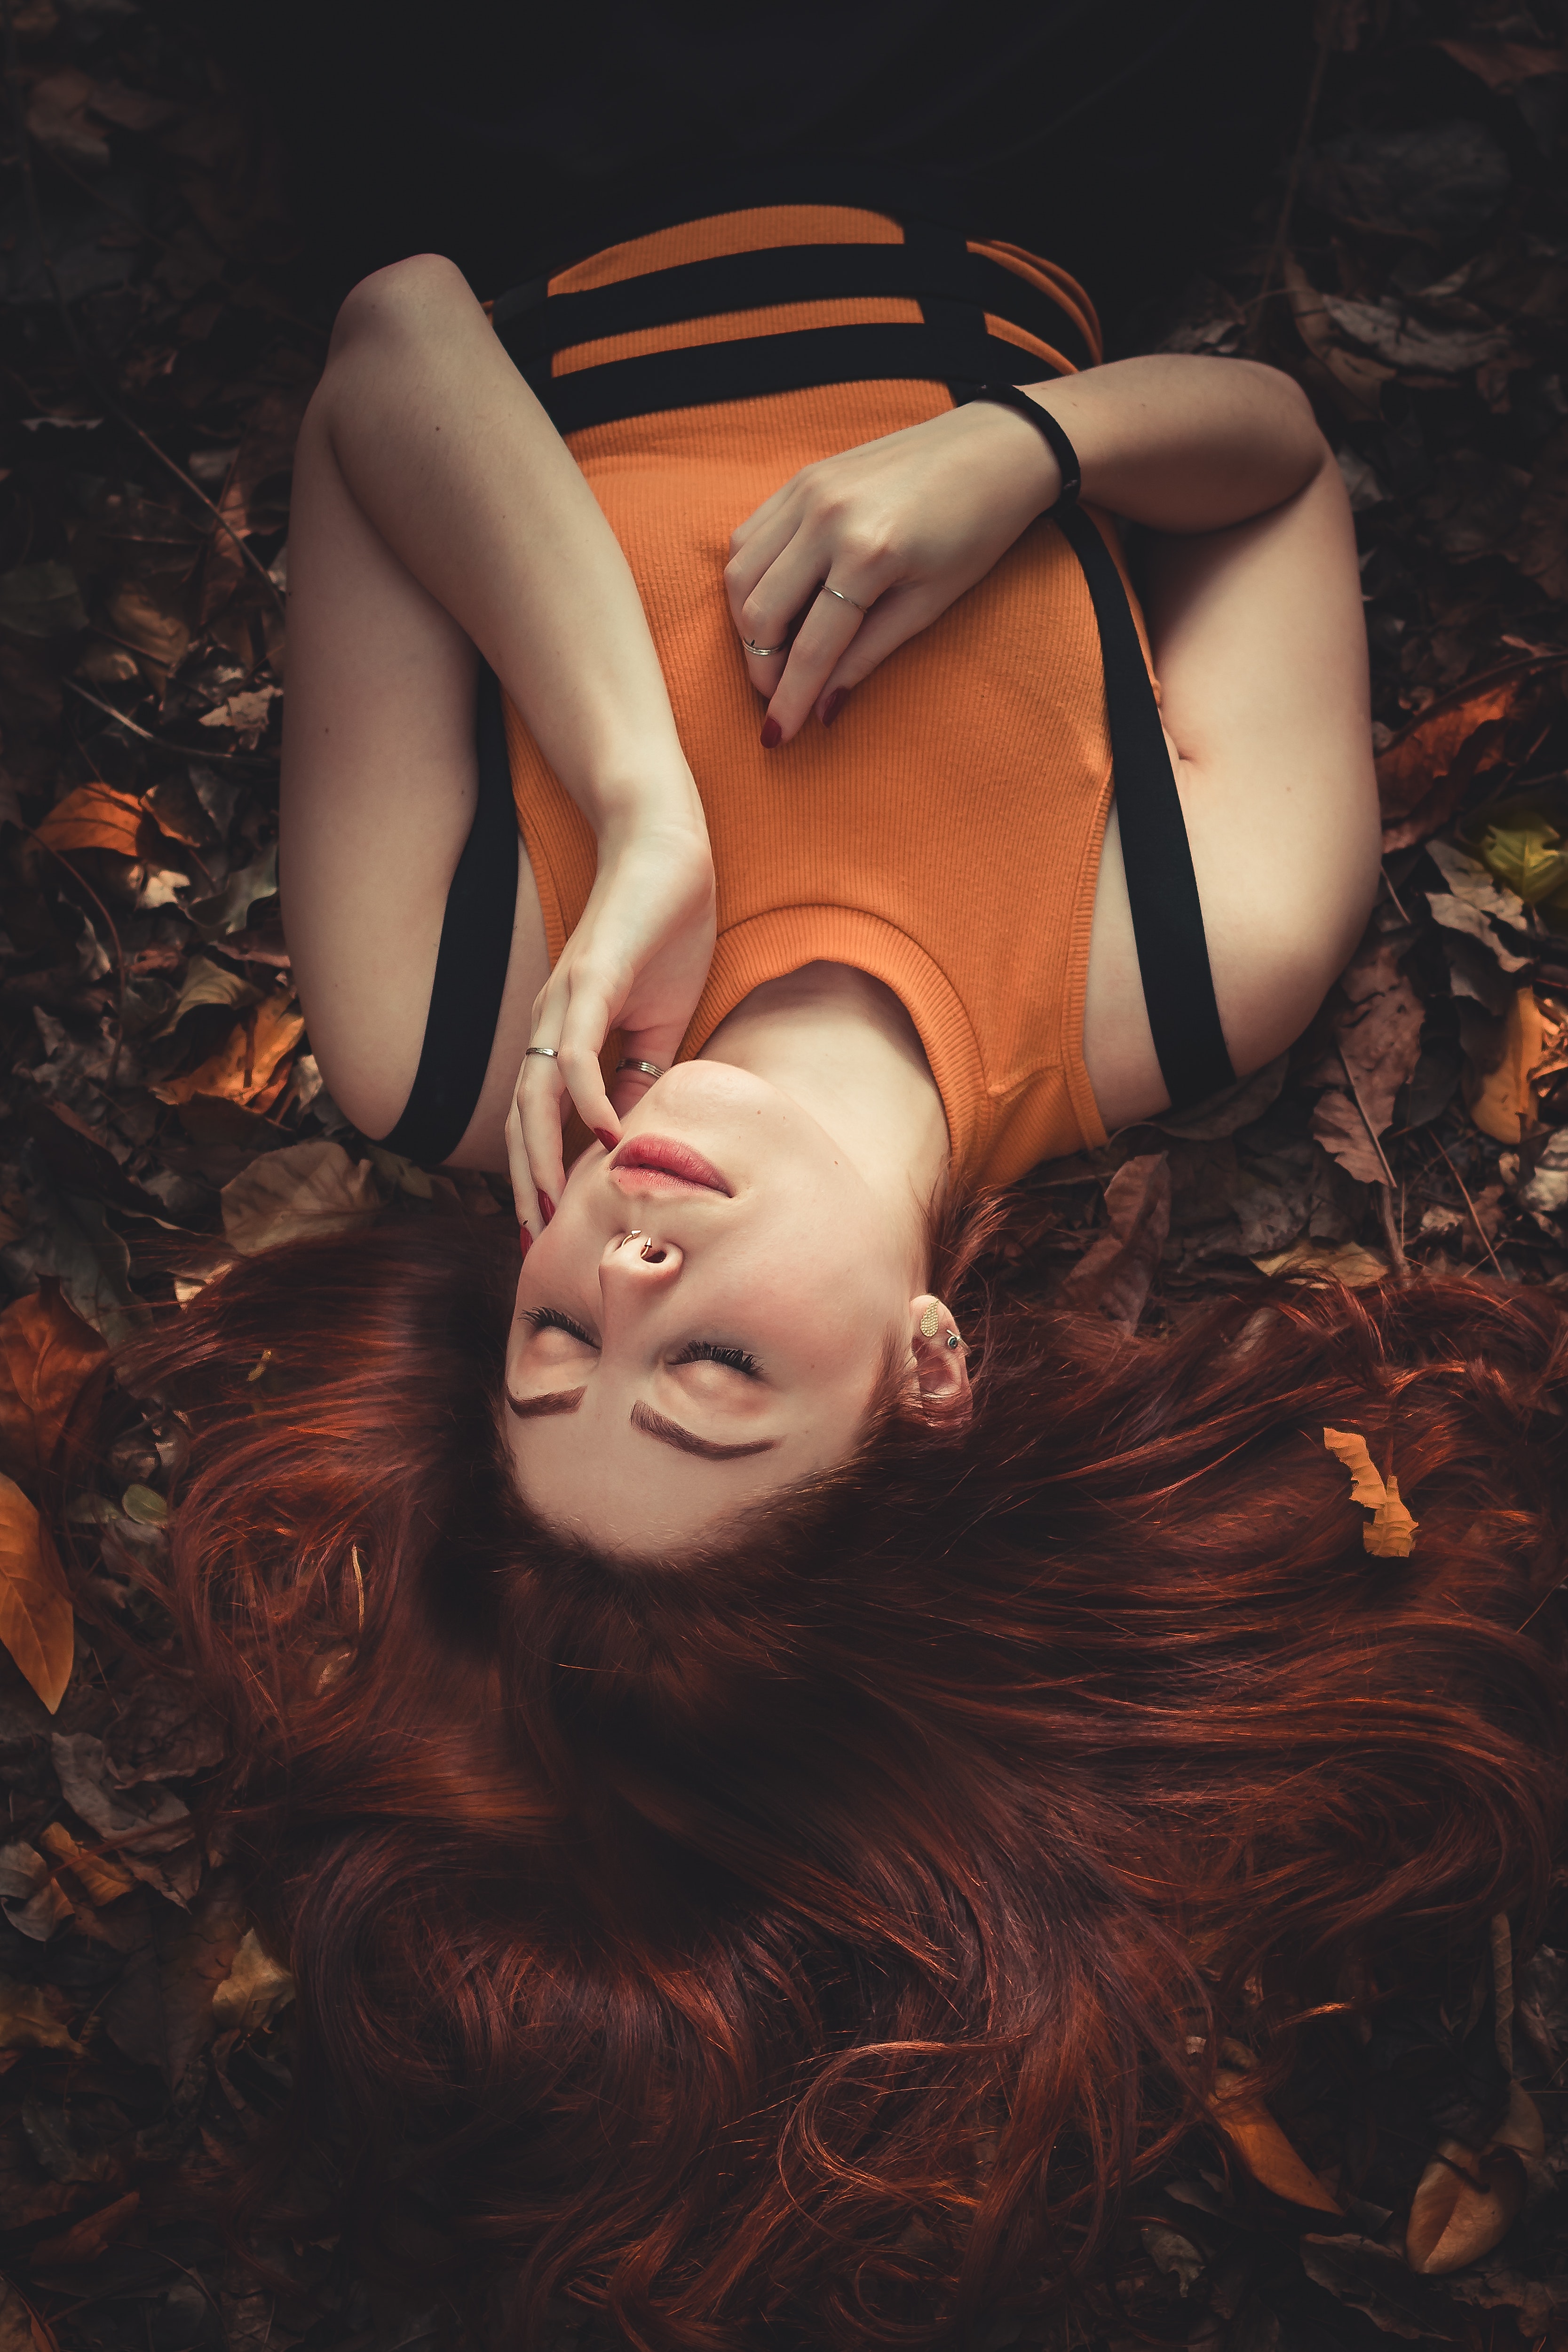
beauty, lady, long hair, photography, fetish model, model, photo shoot, art model, red hair, cg artwork, art